Alla Levashova

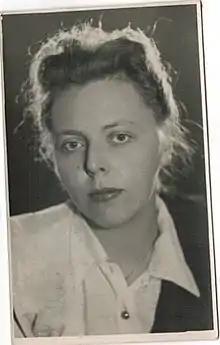

Alla Levashova was born in Moscow on 22 March 1918. She graduated from the "Moscow Textile Institute" in 1941. She later played an important role in establishing the department of fashion designers at this institute.After completing her education, she joined at "the Stanislavsky Moscow Opera and Drama Studio" as a production designer. Later she moved to All-Union Model House, where she began a new career in fashion designing.